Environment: lab
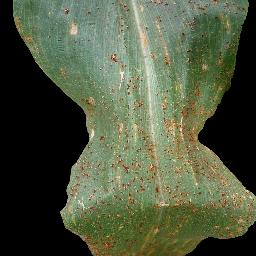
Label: common_rust